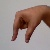
The image shows a hand gesture representing the letter 'Q' in Indian Sign Language.